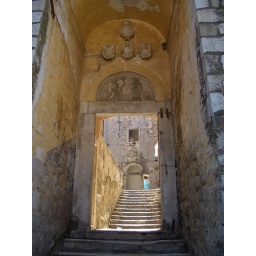
Girl in blue dress